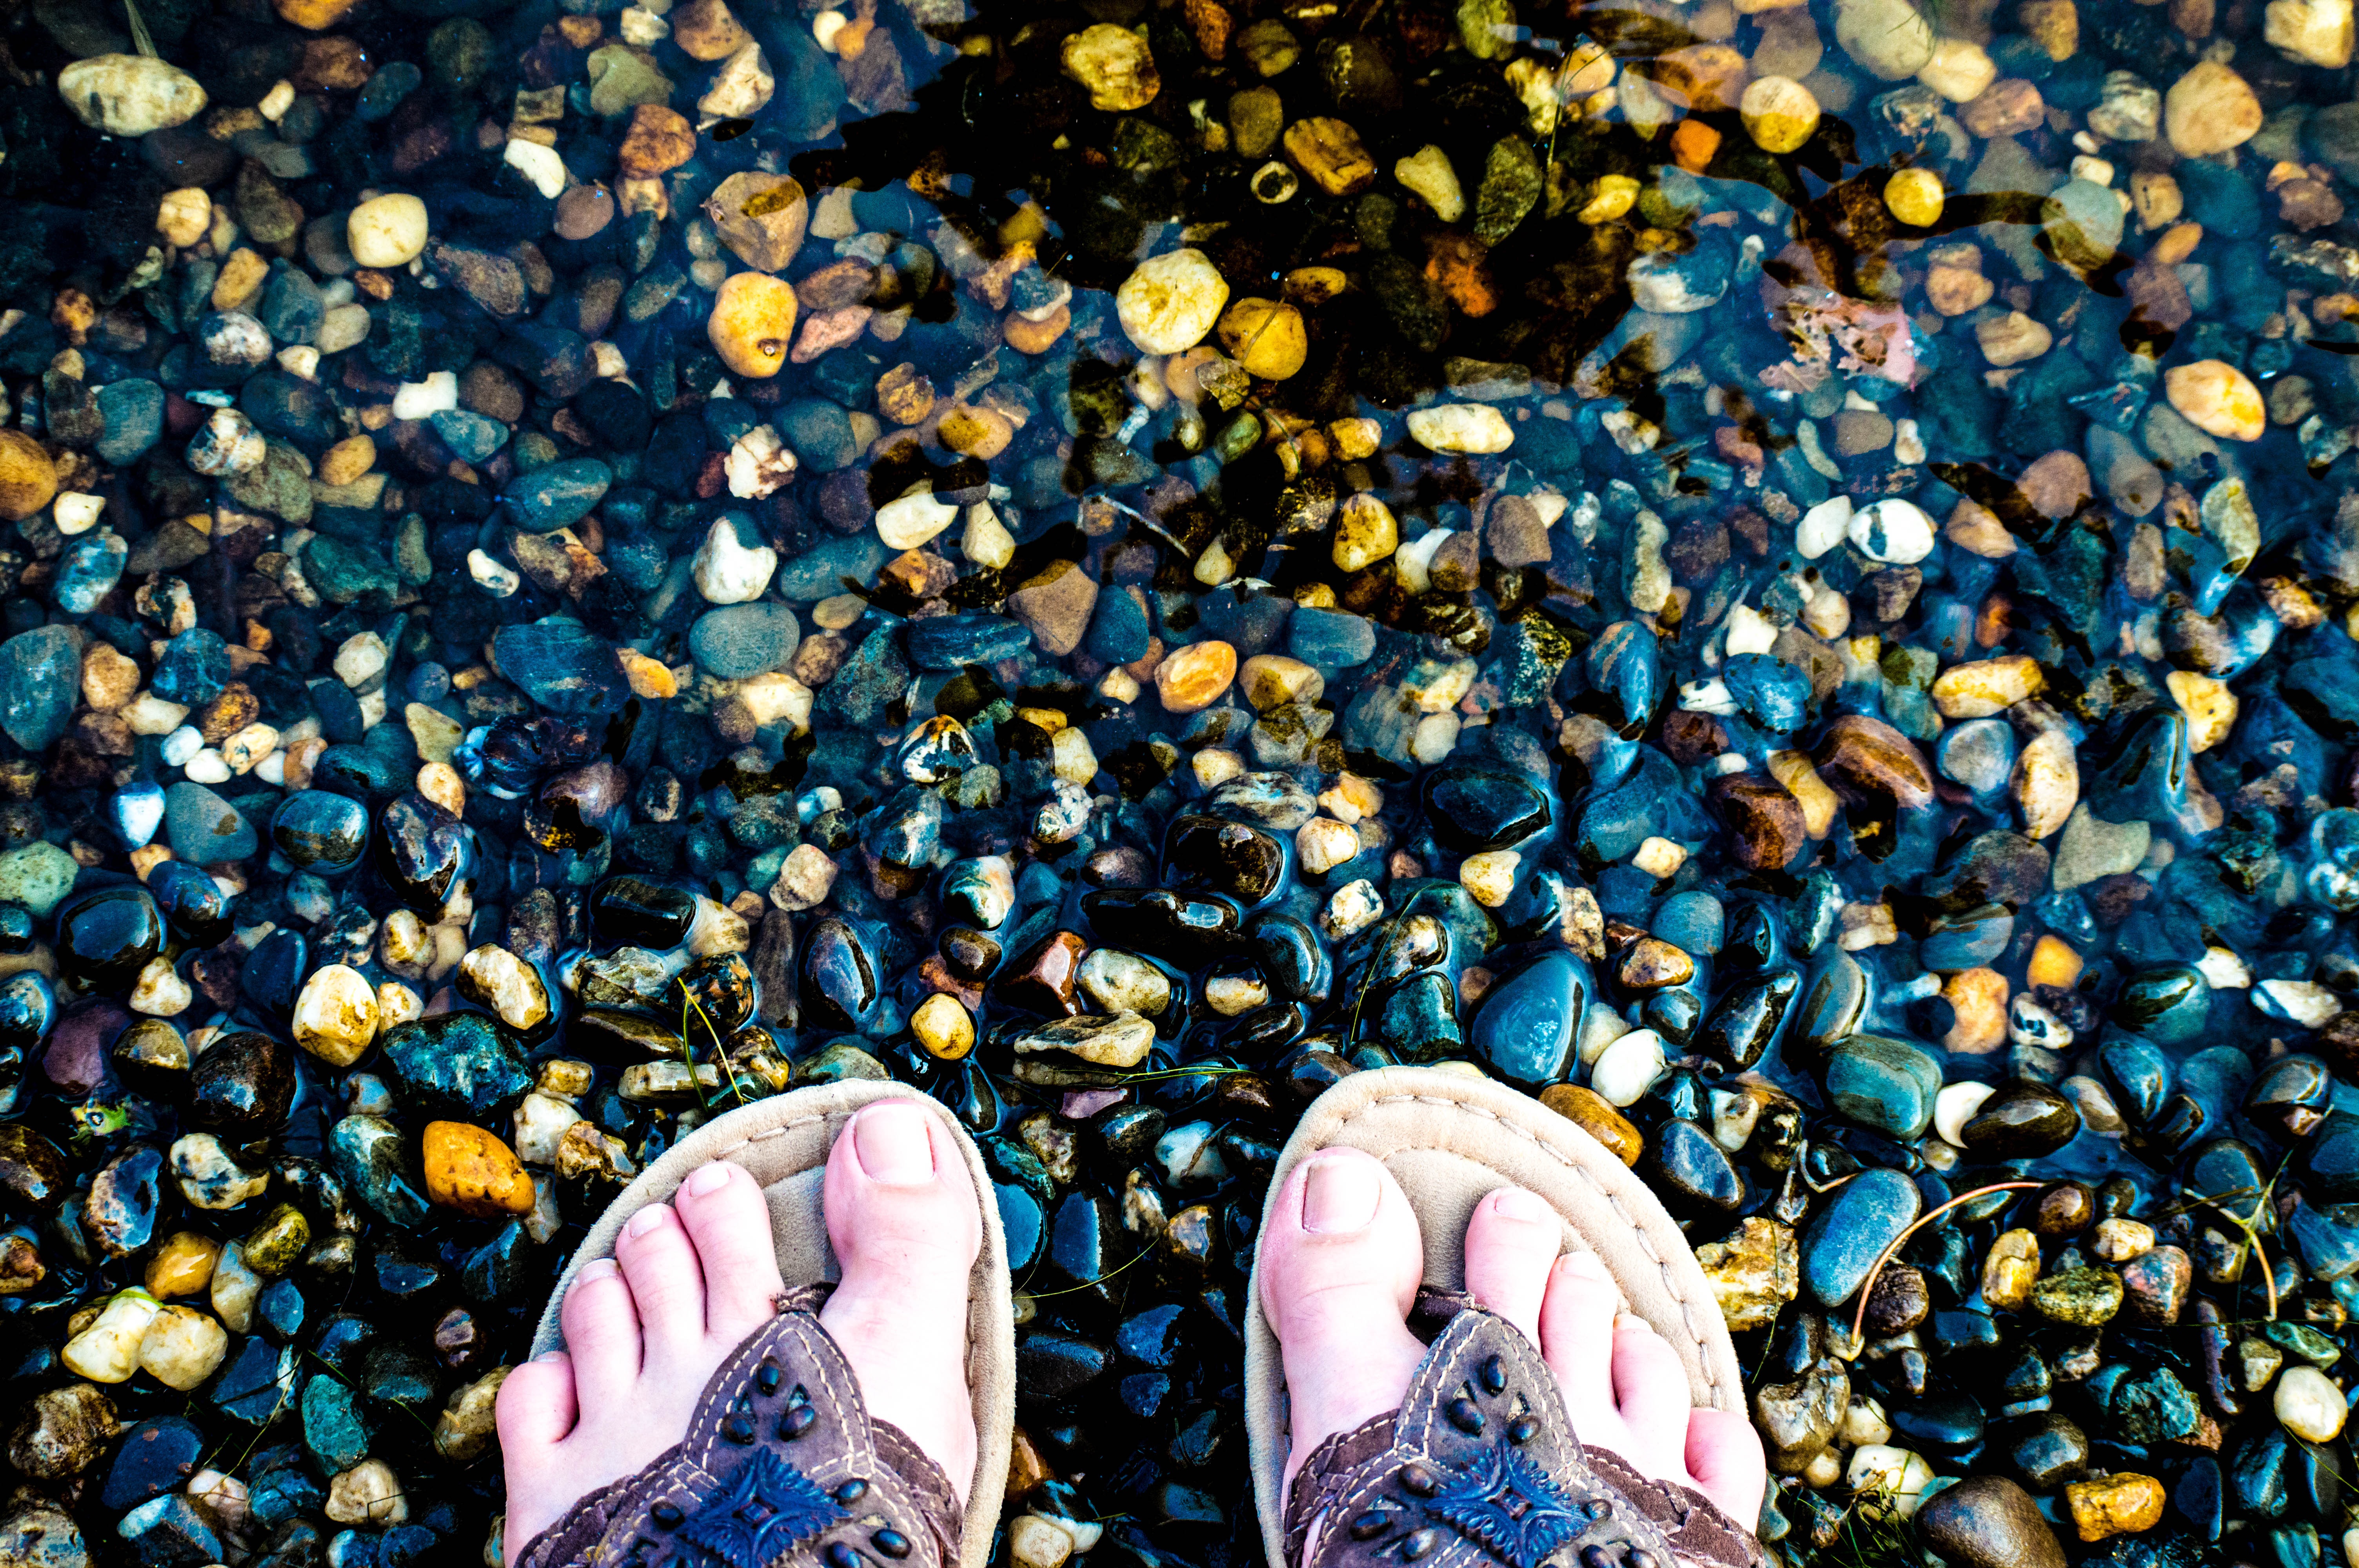
landscape, water, nature, flower, feet, lake, crowd, pattern, color, blue, art, quebec, water's edge, lake boissonneault